Fabian Ware

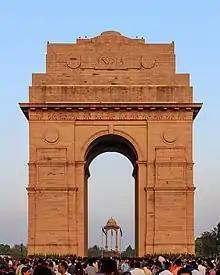
The All India War Memorial

As more monuments approached completion, the commission began searching for ways to ensure it would have the financial capability to independently manage repairs. In June 1926 an endowment fund was created for the commission. The Treasury disliked the fund, but Ware considered it the commission's "only hope of permanency". After the fund was established, the Treasury continued to resist the commission's proposals and suggested suspending the United Kingdom's contributions to the fund for three years in 1931. Ware convinced the influential advisor to the Treasury George May to accept a reduced payment scheme. After the Treasury attempted to propose deferring payments again in August, Ware wrote angrily to Warren Fisher of the Treasury and helped Neville Chamberlain and Stanley Baldwin prepare opposition. Around a month later the Treasury tried again and Ware convinced the prime minister of Canada to tell their high commissioner to the United Kingdom to resist any proposed changes by the Treasury without consulting other Commonwealth nations. The endowment fund was secured by 1932.